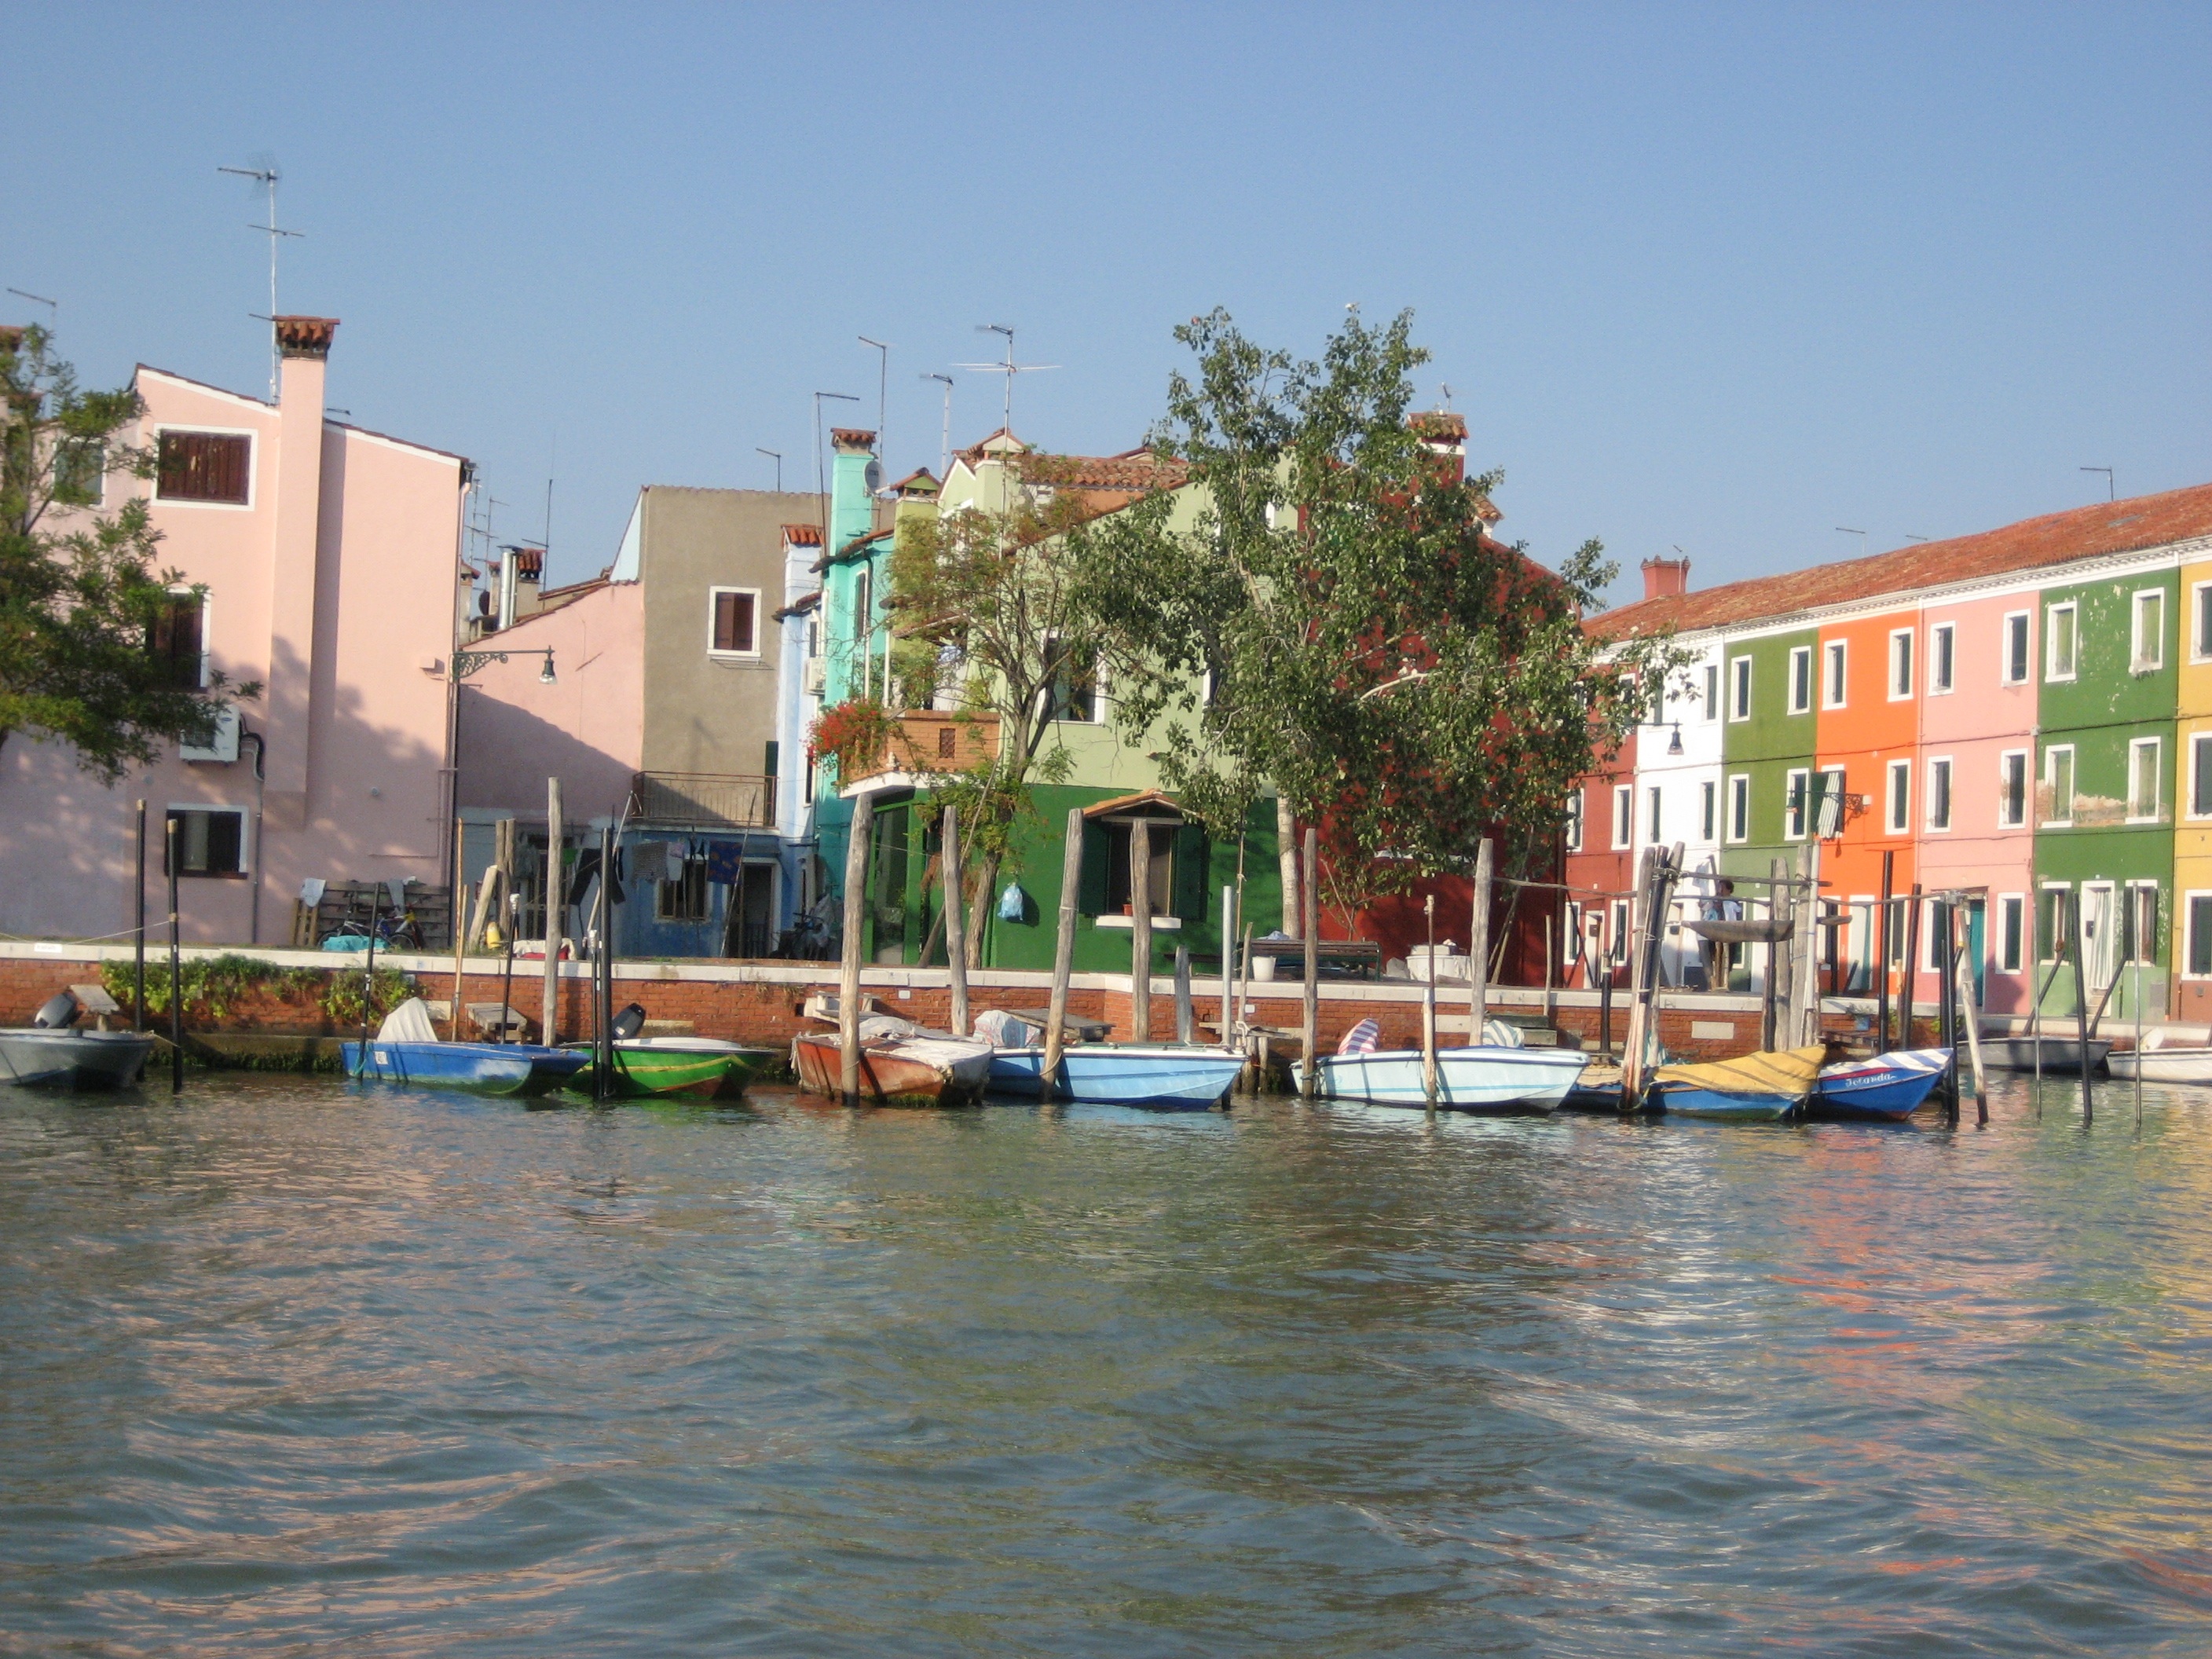
dock, town, canal, village, vehicle, italy, property, marina, waterway, houses, boats, culture, channel, burano, landform, geographical feature